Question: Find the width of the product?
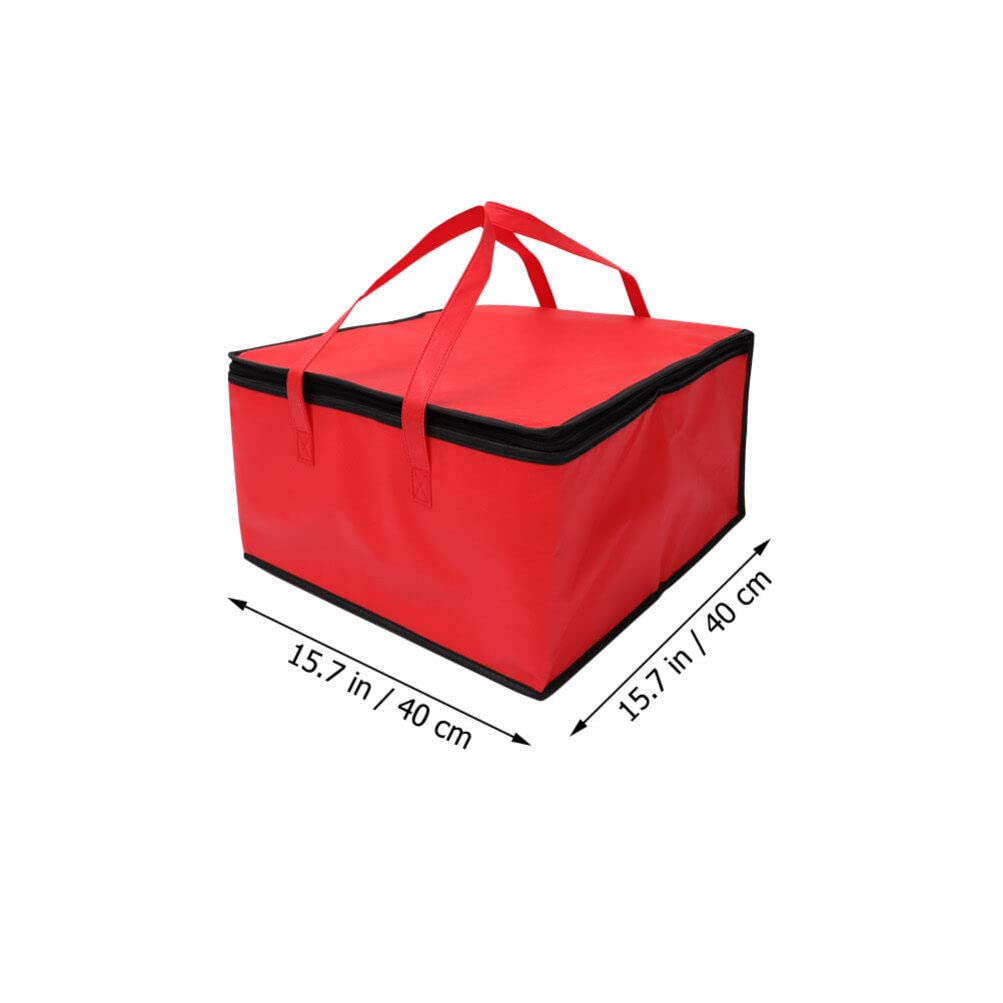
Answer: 15.7 inch